Brian Michael Smith

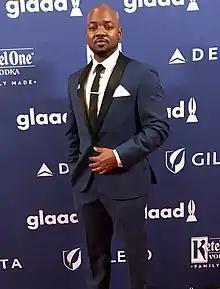
Smith at 2018 GLAAD Media Awards in New York City

Brian Michael Smith (born January 29, 1983) is an American actor and LGBTQ advocate. He is known for playing Paul Strickland in "".